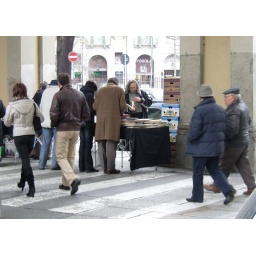
Sunday morning book market in Turin.